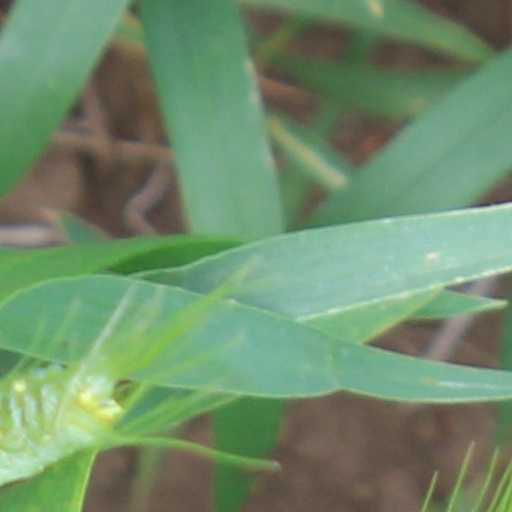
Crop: wheat